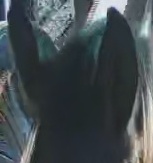
Face region: ears (position_of_ears)
Pain indicator: not_present